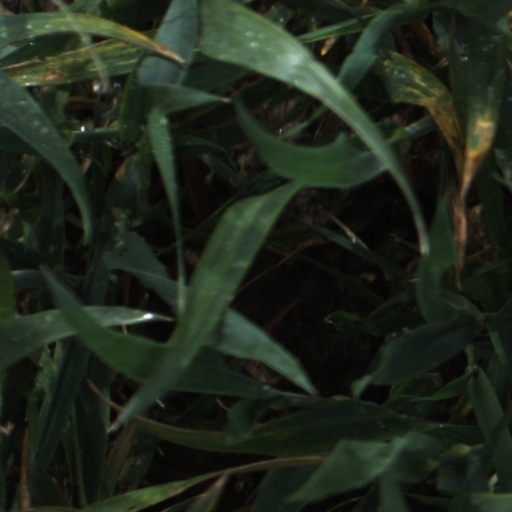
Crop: wheat